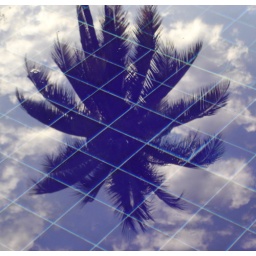
2008 - Palm tree reflected in the lap pool at our house in Ixtapa.